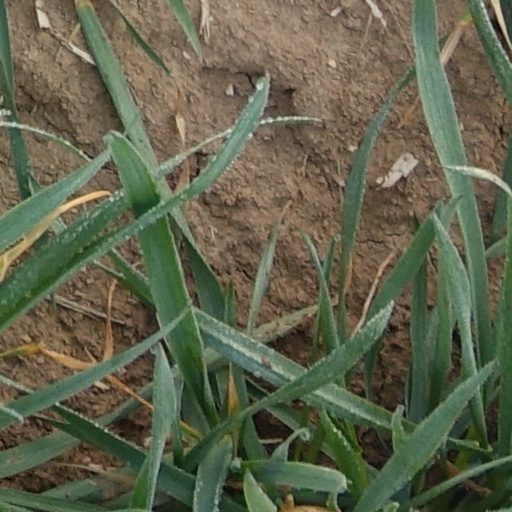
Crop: wheat